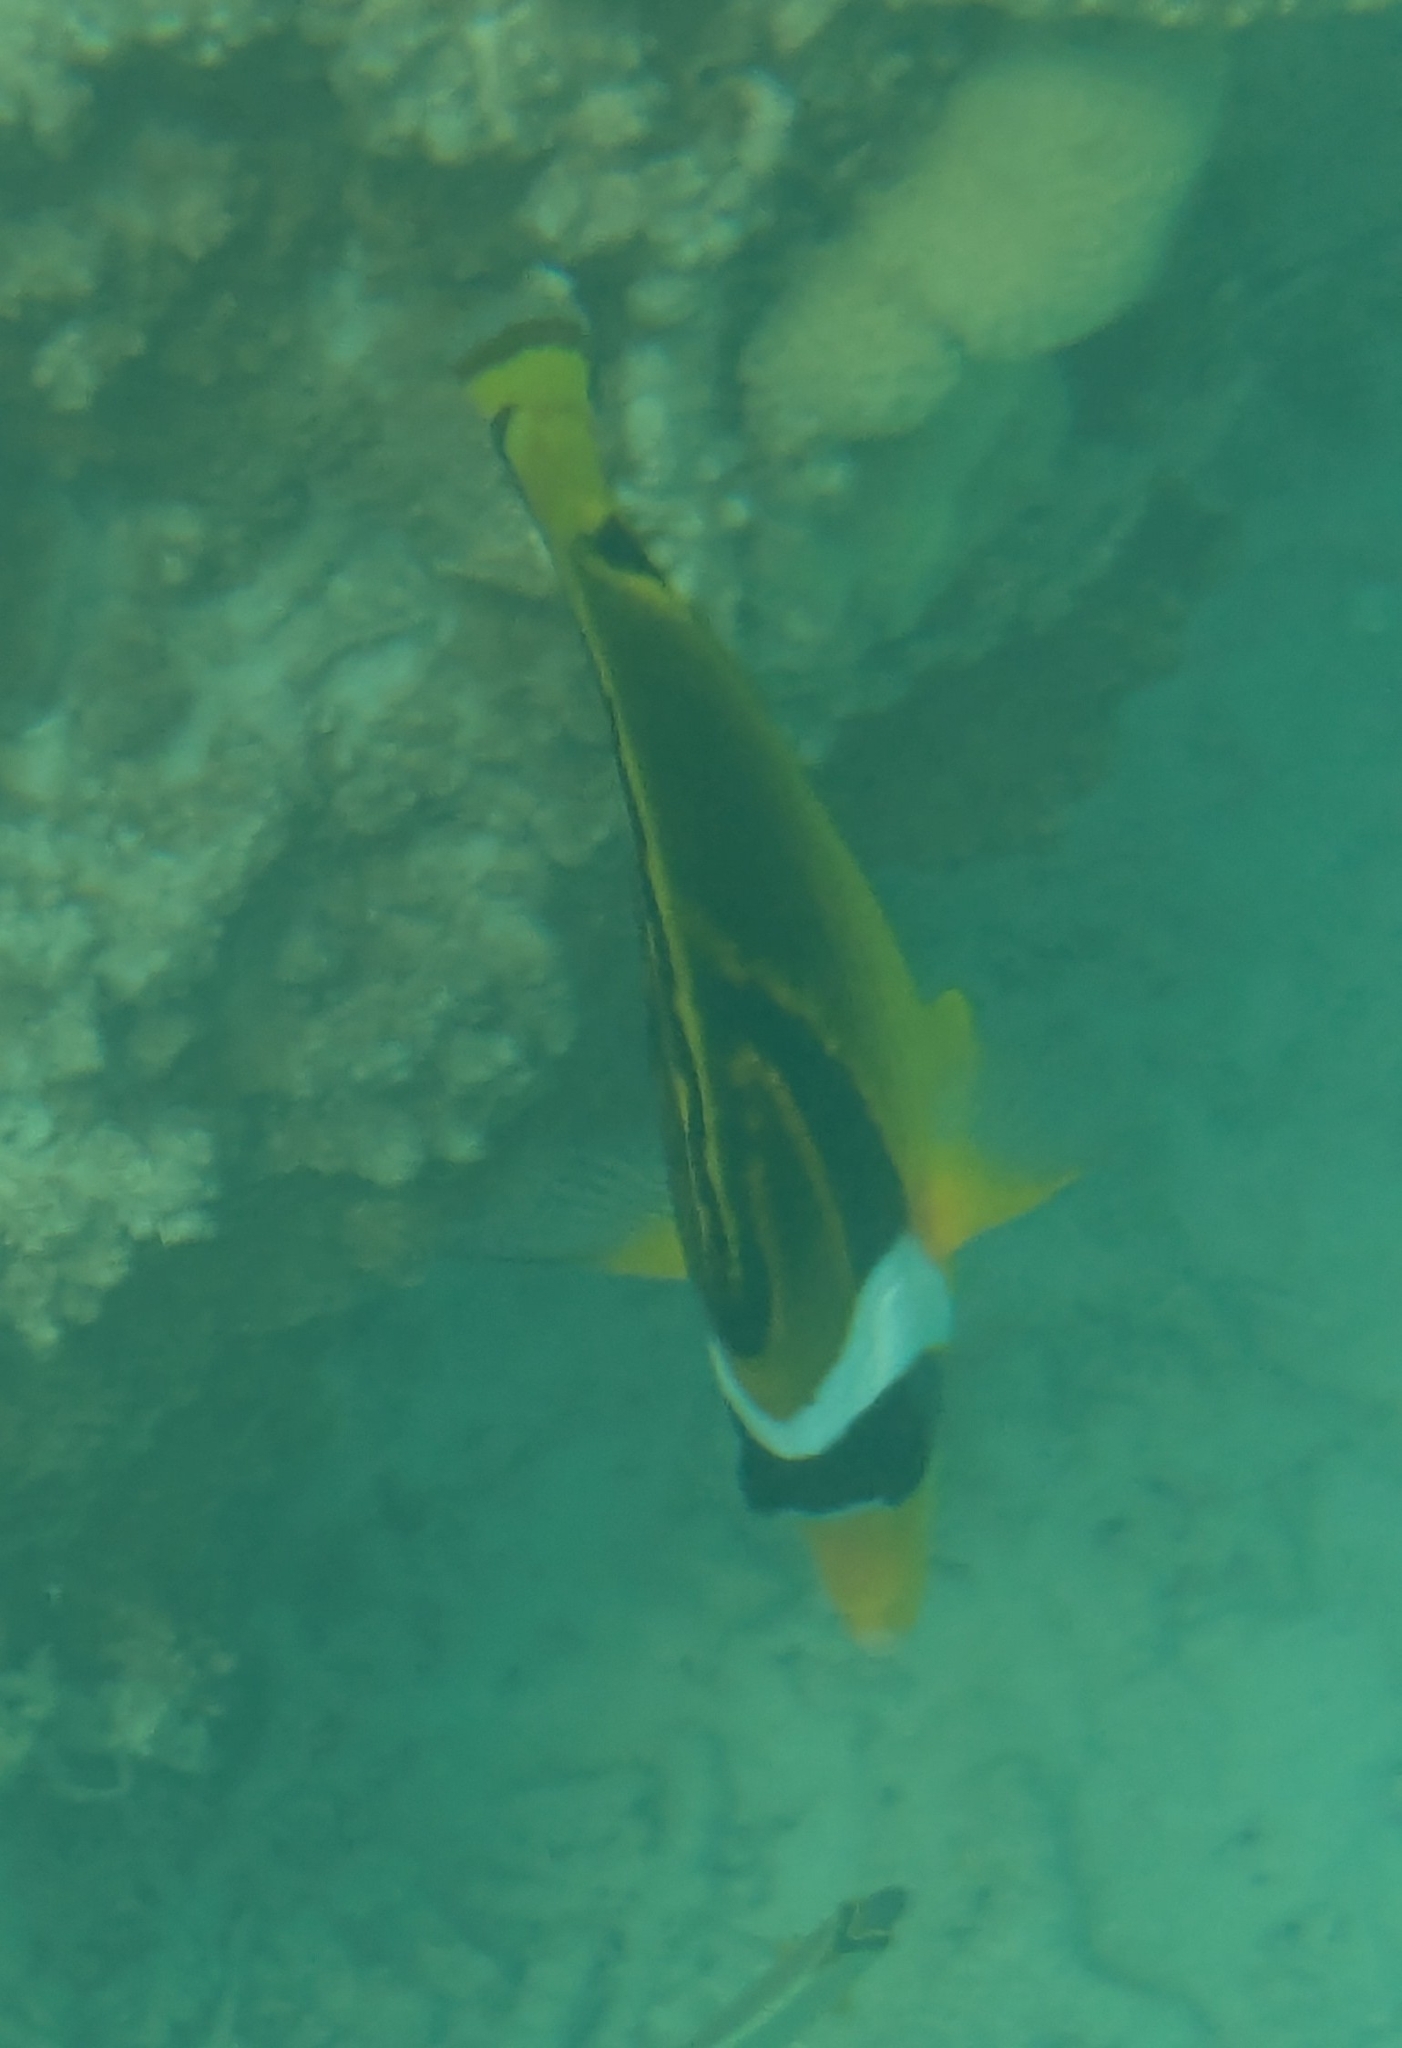
Chaetodon lunula (Raccoon Butterflyfish)